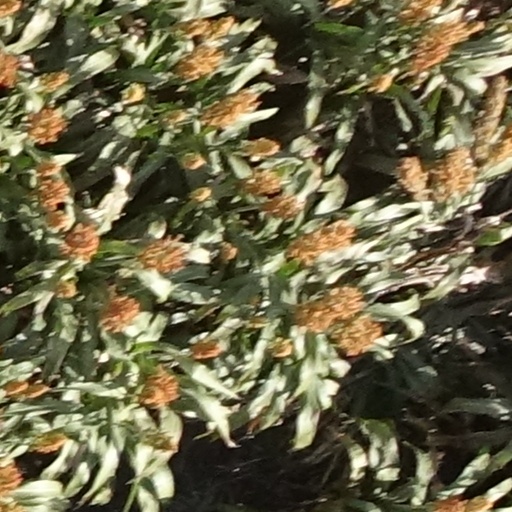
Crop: sorghum